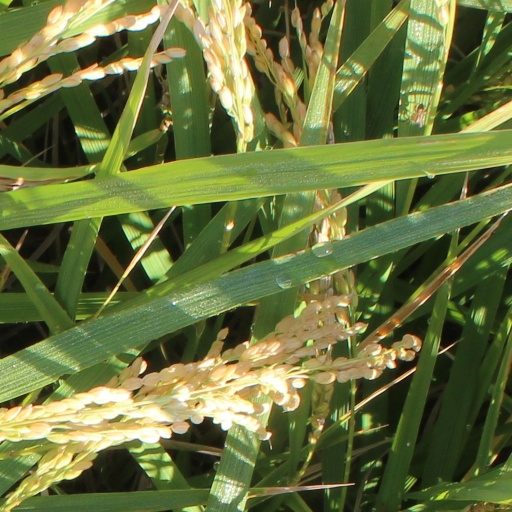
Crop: rice